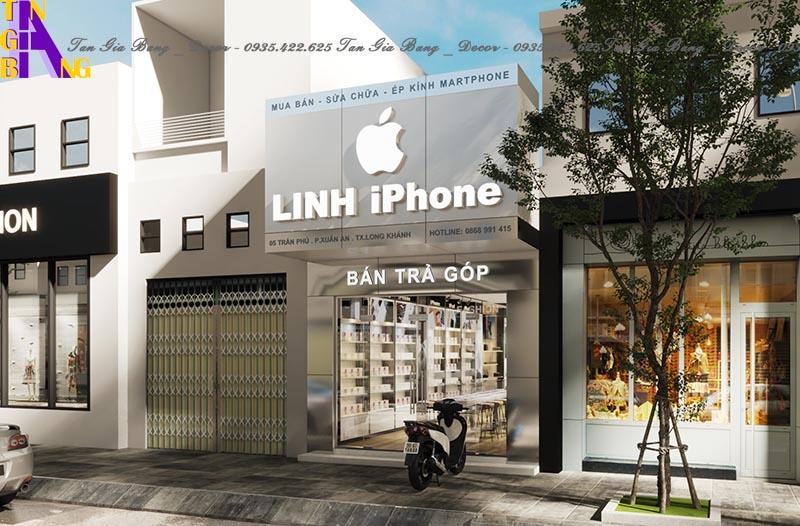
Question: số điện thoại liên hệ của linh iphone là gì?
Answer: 0868931415